VfB Pößneck

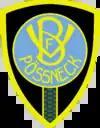
former logo of VfB Pößneck (1909–1945)

"Vereins für Bewegungsspiele Pößneck" was founded 2 August 1909 and established its own ground at Sportpark an der Warte in May 1925. All organizations in Germany, including sports and football clubs, were dissolved by Allied authorities in the aftermath of World War II. The club was re-established in 1950 and played as "BSG Fortschritt Pößneck" until being renamed "BSG Rotasym Pößneck" in 1980. East German clubs were typically connected to a local industry, service, or branch of government and these name changes reflect the club's affiliation with a fabrics factory, and later, the Rotasym firm.